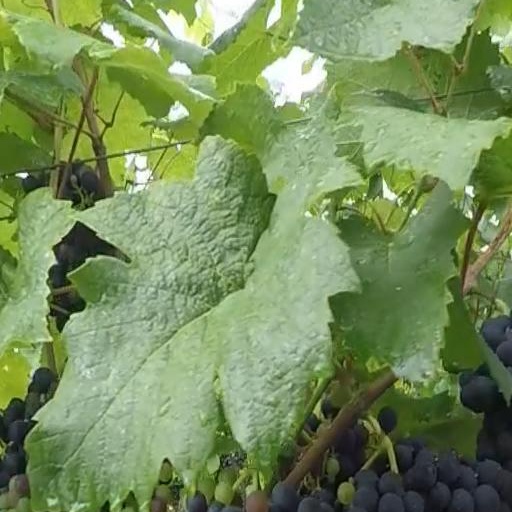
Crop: grape